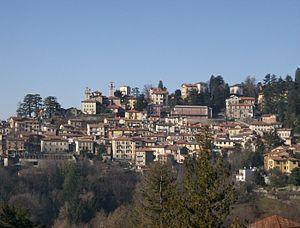
Brunate est une commune de la province de Côme en Lombardie.